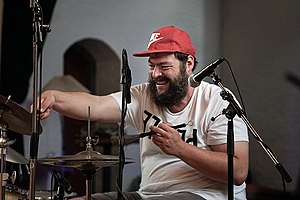
Kresten Osgood
Mindekoncert for pianist Butch Lacy, Copenhagen Jazz Festival 2018.